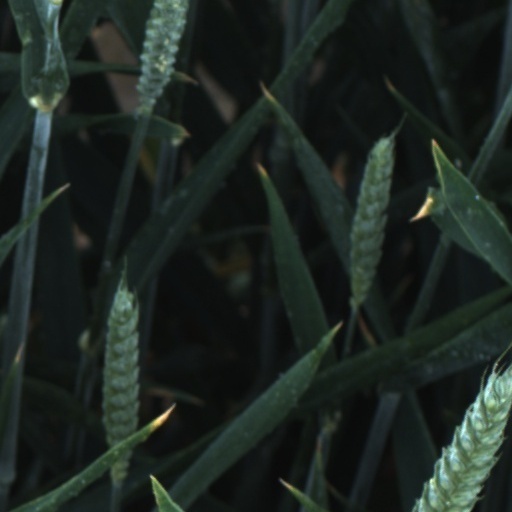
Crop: wheat